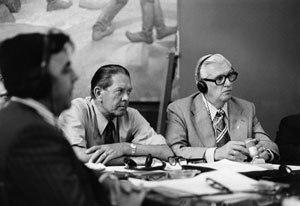
Erling Dinesen, né le 25 février 1910 à Næstved et mort le 17 septembre 1986 à Gentofte, est un homme politique danois, membre des Sociaux-démocrates, ancien ministre et ancien député au Parlement.